Manchester Airport

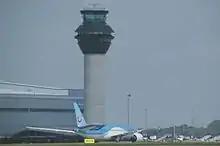
The new control tower, opened in June 2013, with a Tui Airways Boeing 787 Dreamliner taxiing in at the end of its delivery flight

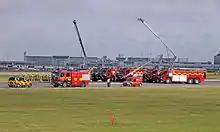
Manchester Airport Fire Service

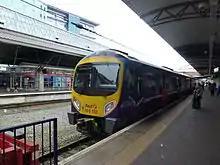
TransPennine Express Class 185 arriving at the Manchester Airport railway station

Manchester Airport has two parallel runways. Runway 1 (23R/05L) and Runway 2 (23L/05R) . The parallel runways lie apart and staggered by so that landings can be conducted independently on one runway whilst takeoffs are conducted on the other.